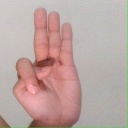
अक्षर: भ